Juliette Récamier

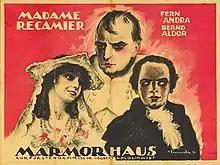
"Madame Récamier" (1920)

A type of sofa or chaise longue on which she liked to recline, the "récamier", was named after her.